Zoltán Gál

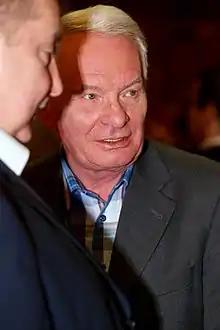
Gál in 2013

Zoltán Gál (born 10 December 1940) is a Hungarian politician, who served as Interior Minister for a short time in 1990 before the first parliamentary elections. He was the Speaker of the National Assembly of Hungary between 1994 and 1998. His son is Zoltán J. Gál former spokesman of the Hungarian Socialist Party government.